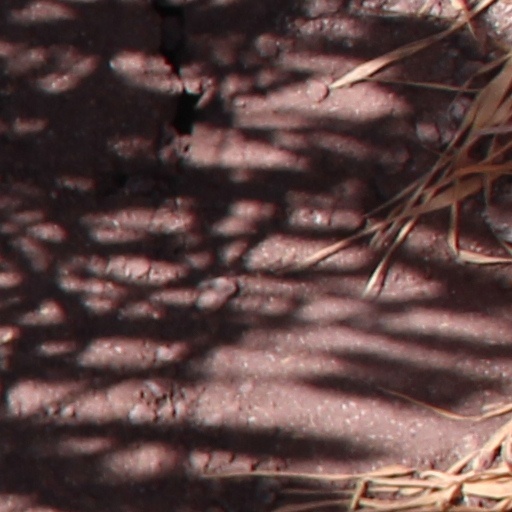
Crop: wheat